Endometrium

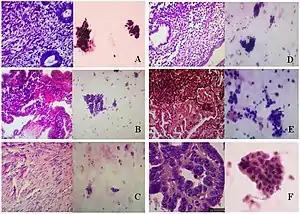
Histopathologic and cytopathologic images.(A) proliferative endometrium (Left: HE × 400) and proliferative endometrial cells (Right: HE × 100)(B) secretory endometrium (Left: HE × 10) and secretory endometrial cells (Right: HE × 10)(C) atrophic endometrium (Left: HE × 10) and atrophic endometrial cells (Right: HE × 10)(D) mixed endometrium (Left: HE × 10) and mixed endometrial cells (Right: HE × 10)(E): endometrial atypical hyperplasia (Left: HE × 10) and endometrial atypical cells (Right: HE × 200)(F) endometrial carcinoma (Left: HE × 400) and endometrial cancer cells (Right: HE × 400).

Chorionic tissue can result in marked endometrial changes, known as an Arias-Stella reaction, that have an appearance similar to cancer. Historically, this change was diagnosed as endometrial cancer and it is important only in so far as it should not be misdiagnosed as cancer.